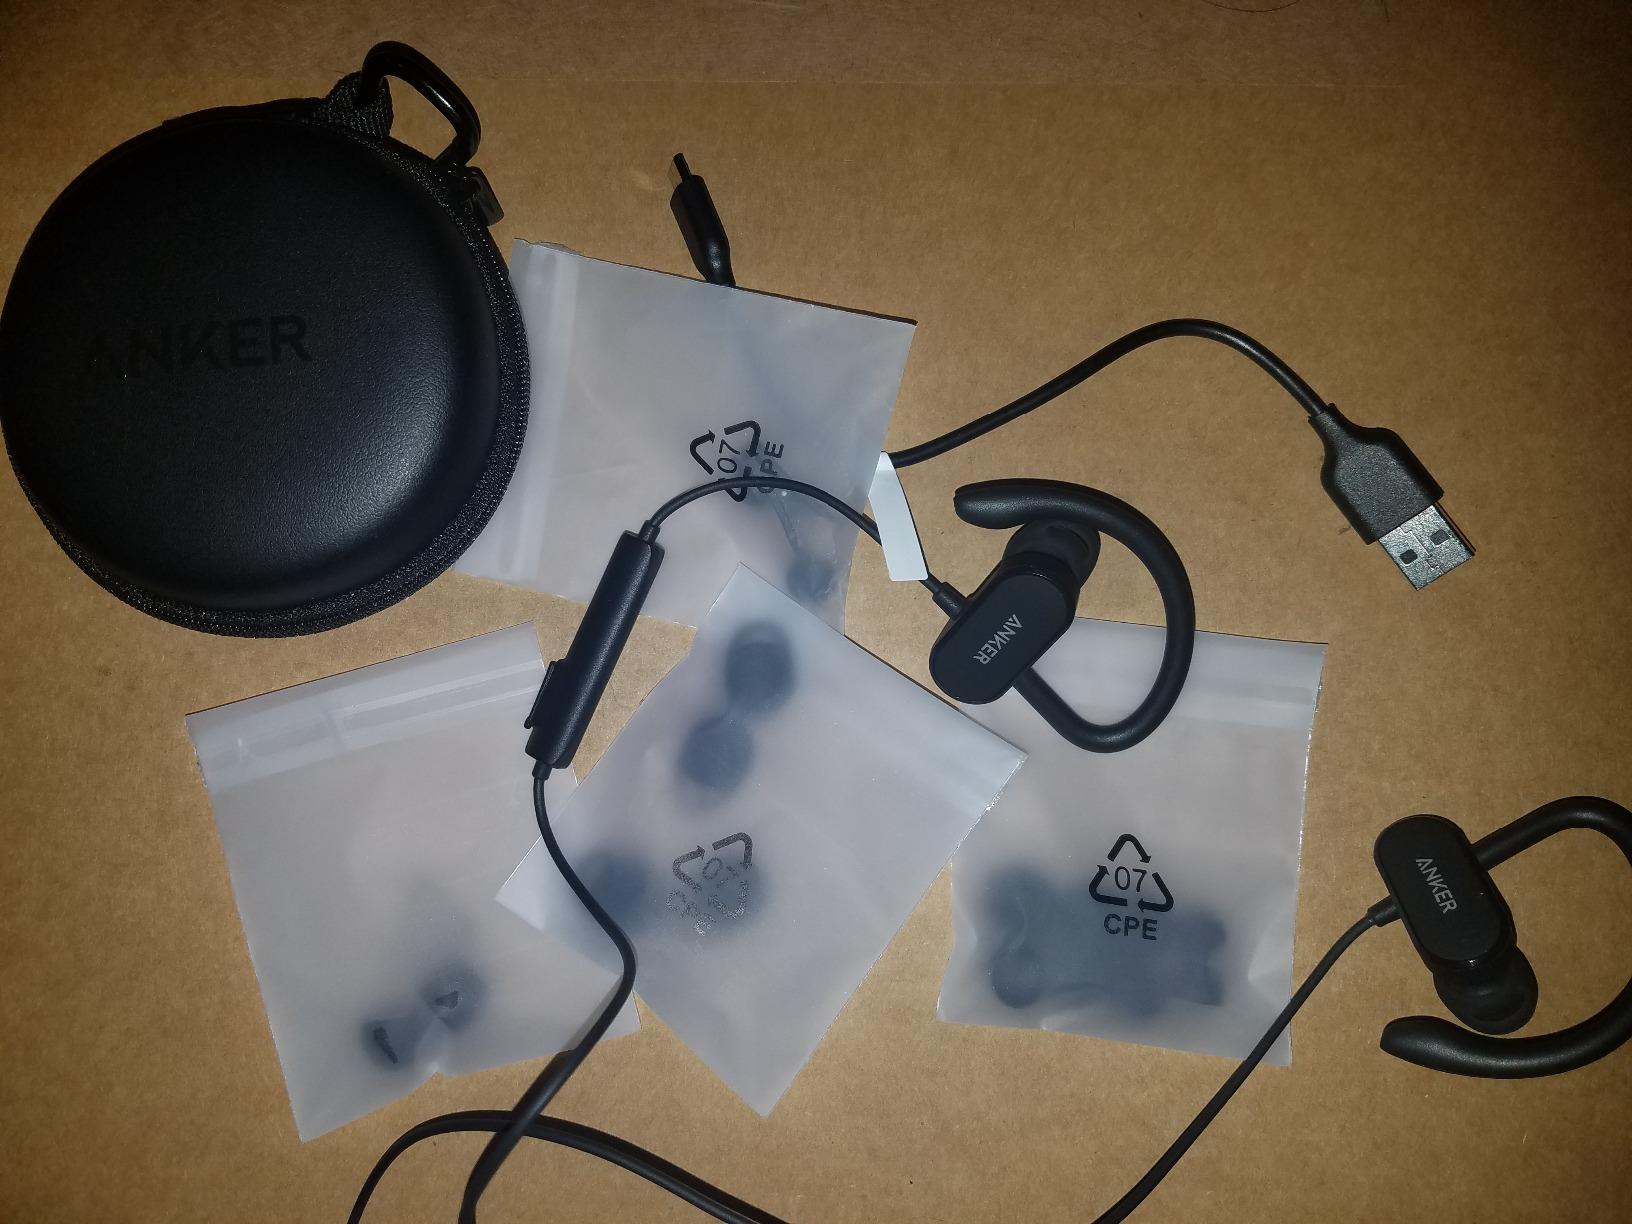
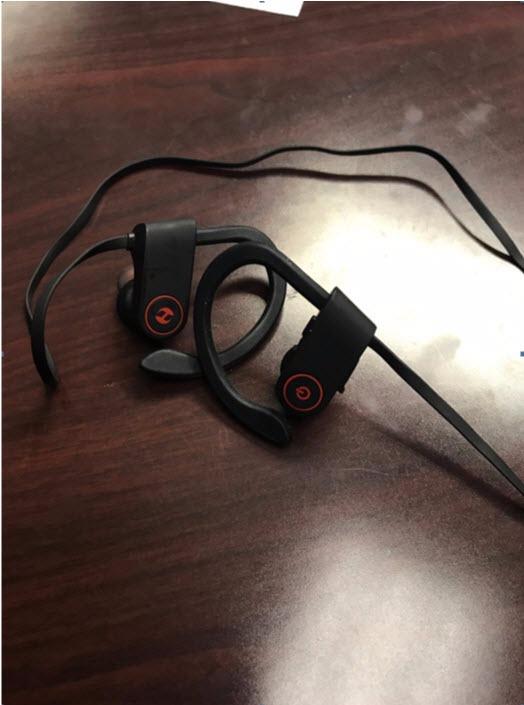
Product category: headphones
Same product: no